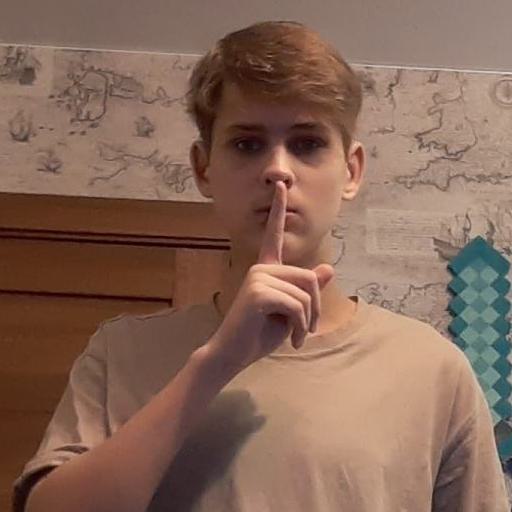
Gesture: mute